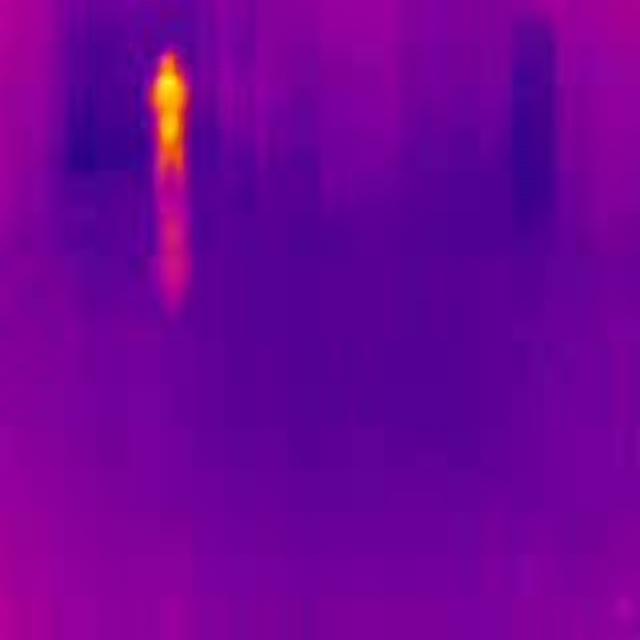
Detected objects:
label: person